Extrusion

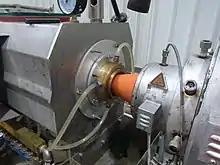
HDPE pipe during extrusion. The HDPE material is coming from the heater, into the die, then into the cooling tank. This Acu-Power conduit pipe is co-extruded - black inside with a thin orange jacket, to designate power cables.

Also referred to as "hole flanging", hollow cavities within extruded material cannot be produced using a simple flat extrusion die, because there would be no way to support the centre barrier of the die. Instead, the die assumes the shape of a block with depth, beginning first with a shape profile that supports the center section. The die shape then internally changes along its length into the final shape, with the suspended center pieces supported from the back of the die. The material flows around the supports and fuses to create the desired closed shape.